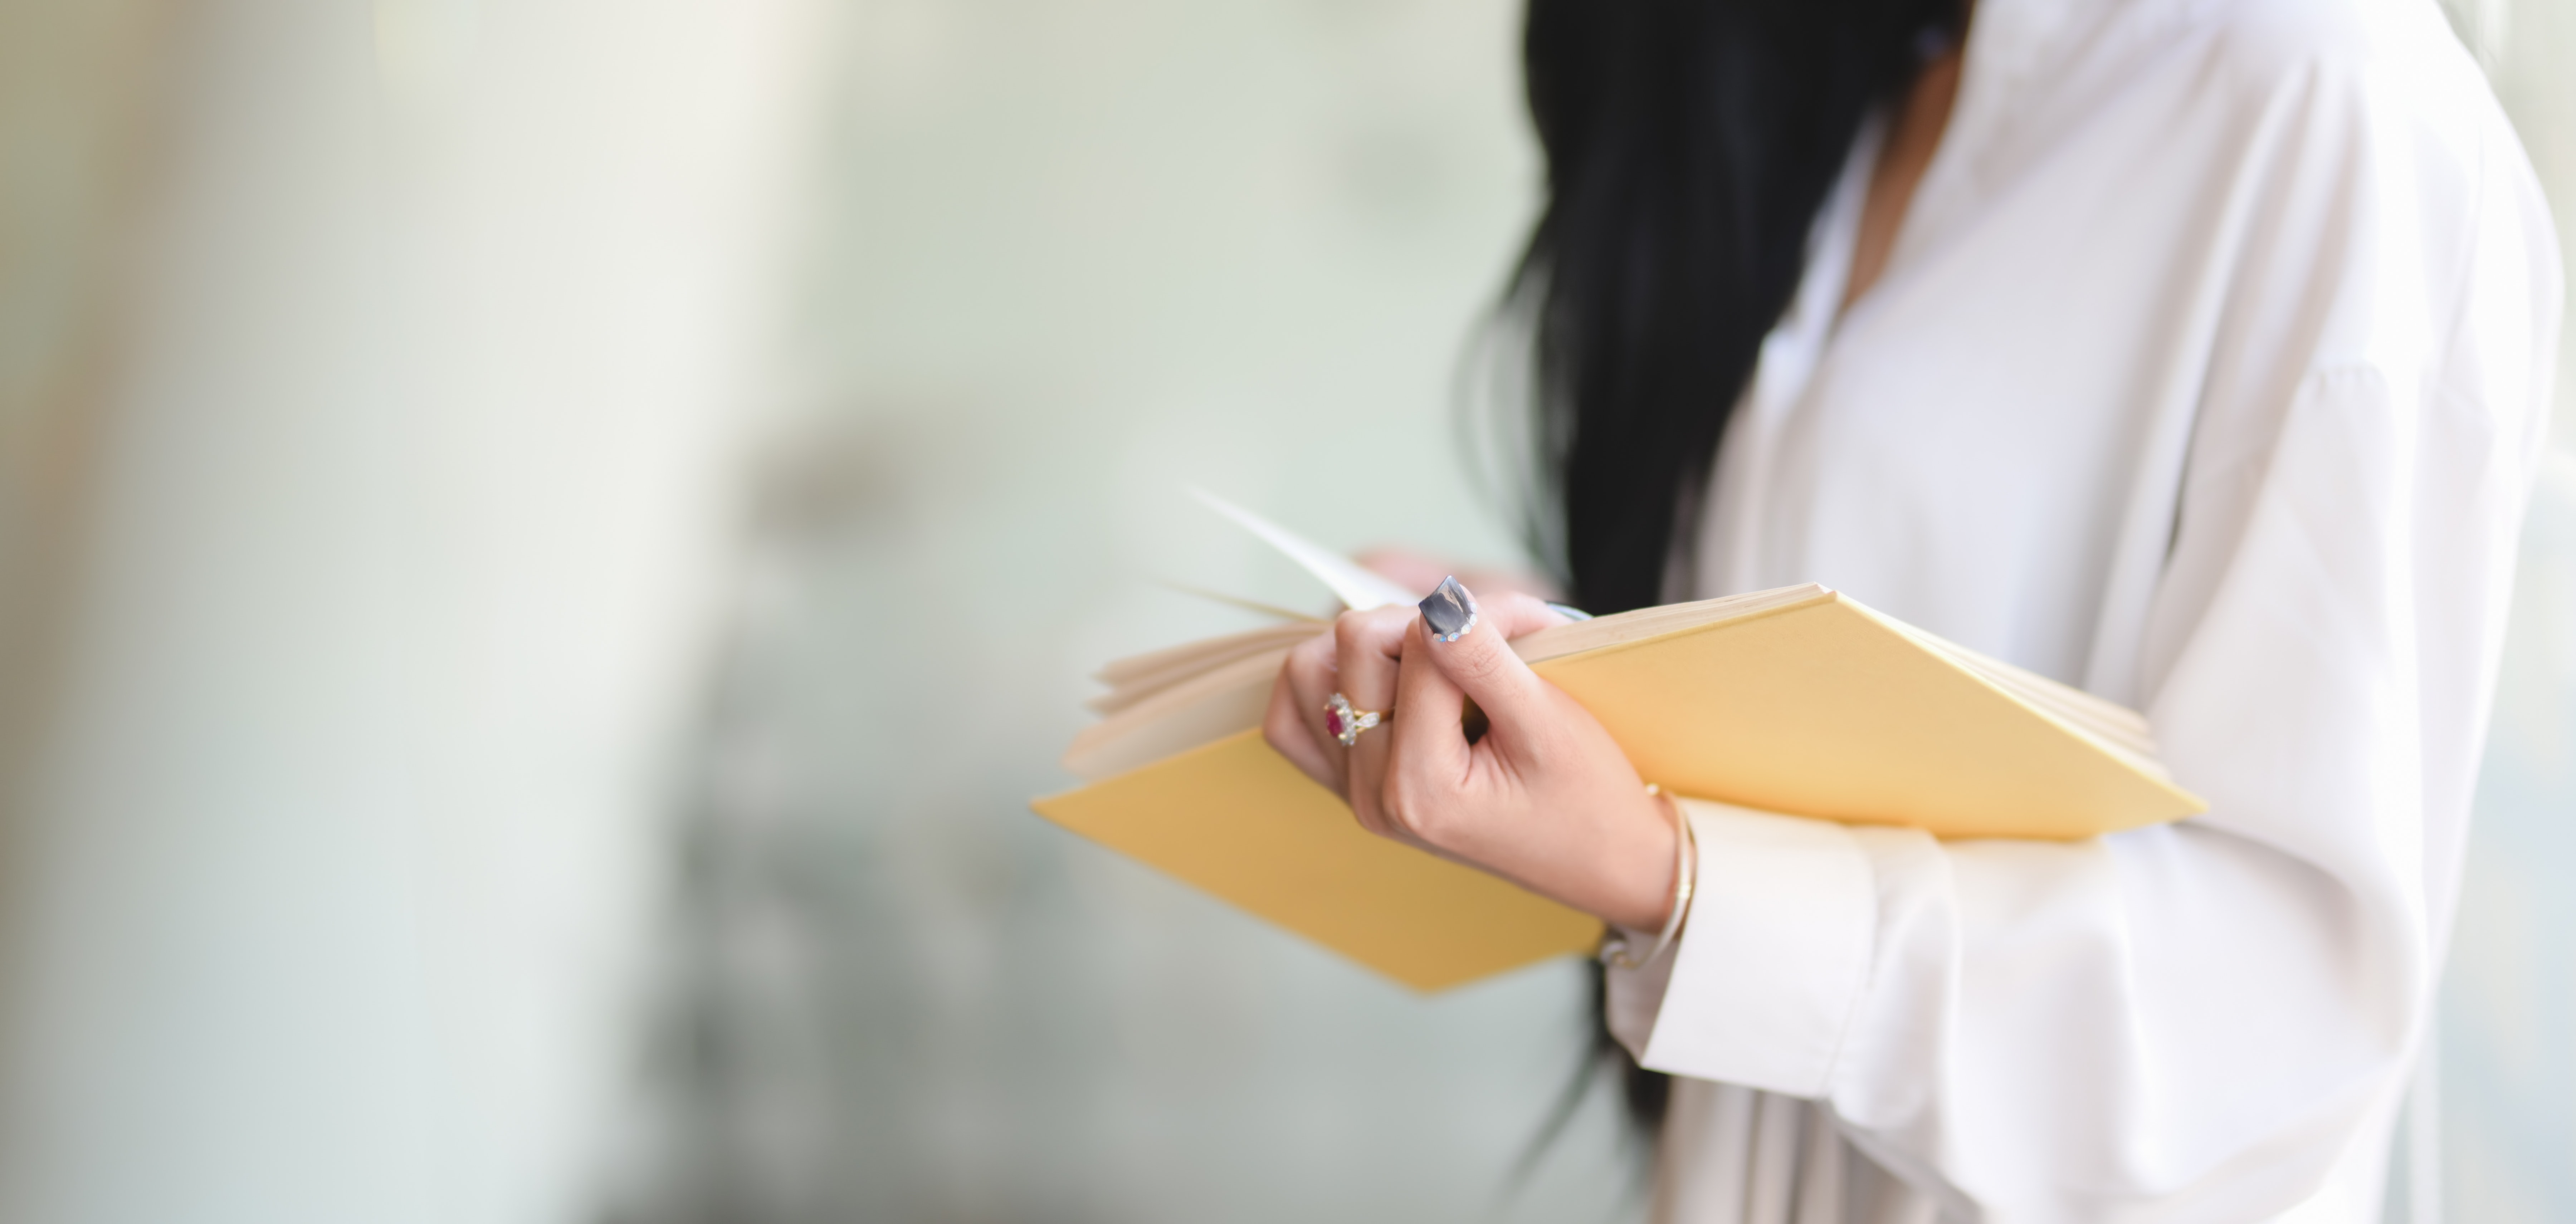
woman, yellow, writing, writing instrument accessory, paper